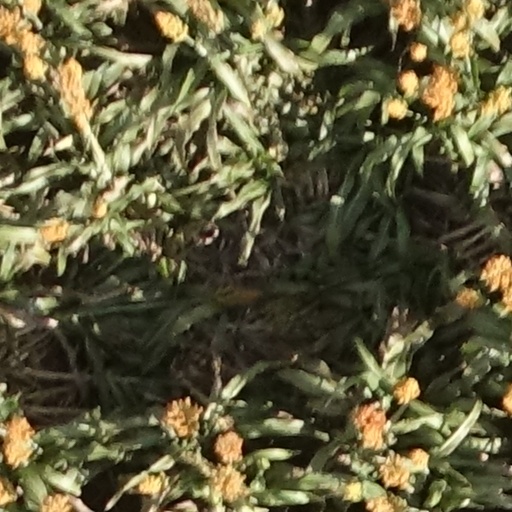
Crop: sorghum